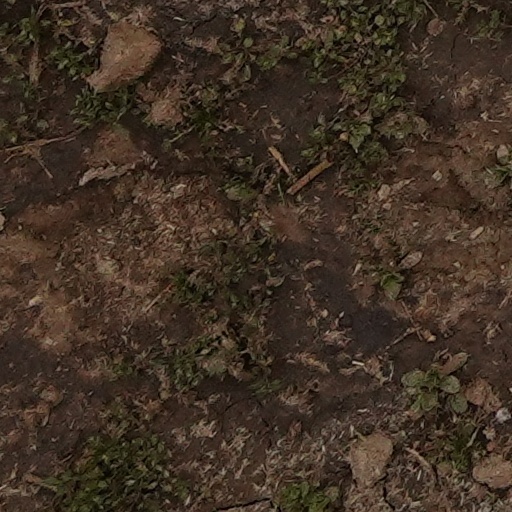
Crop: wheat